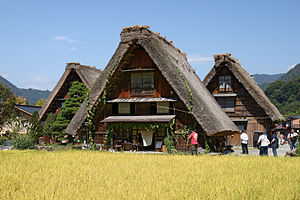
Shirakawa-go / Ogimachi
Shirakawa-go er en bjergby beliggende i Japan ved floden Shogawa i området mellen Takayama, Kanazawa og Toyama. Byen er sammen med Gokayama optaget på listen over UNESCO verdensarv. Det er begge bjergbyer beliggende i de japanske alper,